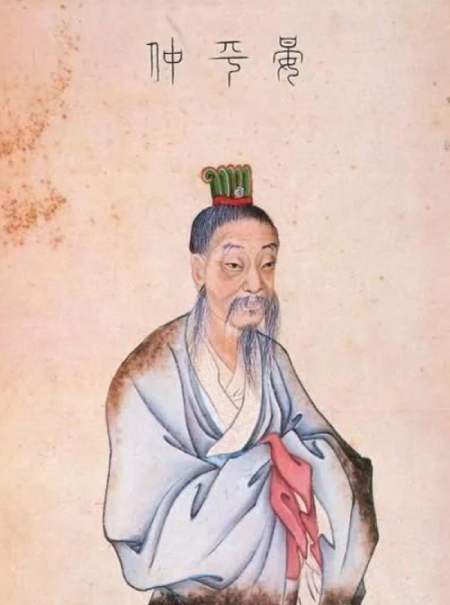
ยั่น อิง

ยั่น อิง (; ราว 578–500 ปีก่อนคริสตกาล)Yuri Pines, "Foundations of Confucian Thought", 2002:330 courtesy name|ชื่อรองว่า จ้ง (仲) เมื่อเสียชีวิตแล้วได้รับชื่อ ผิง (平) บางทีเรียก ผิง จ้ง (平仲) โดยทั่วไปเรียก ยั่นจื่อ (晏子) เป็นขุนนางแห่งรัฐฉี (齐国) ของจีนโบราณในยุควสันตสารท เป็นปรัชญาเมธีและนักการเมืองที่ประสบความสำเร็จ ได้รับการพรรณนาว่า เป็น "ผู้มีความคิดสร้างสรรค์ที่สุดแห่งยุควสันตสารท"Yuri Pines, "Foundations of Confucian Thought", 2002:160
เชื่อกันว่า เอกสาร "ยั่นจื่อชุนชิว" (晏子春秋) เป็นผลงานของเขาและได้รับการตั้งชื่อตามเขา
==ชีวิต==
===ภาพรวม===
ยั่น อิิง เป็นบุตรของยั่น โร่ว (晏弱) ขุนนางแห่งรัฐฉี และสืบตำแหน่งบิดาเมื่อ 556 ปีก่อนคริสตกาลหลังการมรณะของบิดา เชื่อกันว่า ยั่น อิง มีรูปร่างเตี้ยอัปลักษณ์ แต่มีวาทศิลป์และไหวพริบเป็นเลิศ จึงได้รับการส่งไปเป็นทูตยังรัฐต่าง ๆ เขารับราชการกว่า 40 ปีในฐานะเสนาบดีและที่ปรึกษาของกง (公) สามคนแห่งรัฐฉี คือ ฉีหลิงกง (齊靈公), ฉีโฮ่วจฺวังกง (齊後莊公), และฉีจิ่งกง (齊景公)
===การเสียชีวิตของฉีโฮ่วจฺวังกง===
ในเดือนห้า 548 ปีก่อนคริสตกาล ฉีโฮ่วจฺวังกงถูกกล่าวหาว่า เป็นชู้กับทง เจียน (通姦) อนุภริยาของชุย จู้ (崔杼) เสนาบดีแห่งรัฐฉี และถูกคนของชุย จู้ ลอบสังหารโดยใช้ธนูยิงตกกำแพงตาย ครั้นยั่น อิง ทราบข่าวมรณกรรมของฉีโฮ่วจฺวังกง จึงบุกเข้าไปในจวนของชุย จู้ เมื่อเห็นศพของฉีโฮ่วจฺวังกง ยั่น อิง ก็ถอดหมวกออกตีอกชกตัวร่ำไห้อย่างหนักก่อนลุกจากไป ยังความตกตะลึงแก่ผู้คนโดยรอบ คนของชุย จู้ จะตามไปฆ่ายั่น อิง แต่ชุย จู้ ห้ามไว้ เพราะการฆ่ายั่น อิง รังแต่จะทำให้ผู้คนโกรธแค้น หลังจากนั้น ชุย จู้ บีบให้ขุนนางทั้งปวงถวายสัตย์ปฏิญาณต่อตน และประกาศว่า ผู้ใดไม่ภักดีต่อตน โทษคือประหารสถานเดียว ยั่น อิง ไม่ทำตาม แต่ชุย จู้ มิอาจกระทำอันใดต่อเขาได้ เพราะประชาชนหนุนเขาอยู่ ครั้นแล้ว ชุย จู้ ยกลูกพี่ลูกน้องของฉีโฮ่วจฺวังกงขึ้นเป็นเจ้ารัฐฉินคนใหม่ คือ ฉีจิ่งกง แล้วฉีจิ่งกงก็ตั้งชุย จู้ เป็นอำมาตย์ขวา (右史) และตั้งชิ่ง เฟิง (慶封) เป็นเสนาซ้าย (左徒) ชุย จู้ ยังไม่ละความพยายามเอาชนะใจยั่น อิง โดยมอบครัวเรือนกว่า 60 หลังในเป่ย์เตี้ยน (北电) และปริมณฑล ให้แก่เขา แต่เขาไม่รับChunqiu Zuo Zhuan, Chapter Duke Xiang of Lu, 28th year, 11th month
===การเป็นทูตที่รัฐฉู่===
ต่อมา ยั่น อิง ได้รับแต่งตั้งเป็นทูตไปรัฐฉู่ (楚国) กษัตริย์รัฐฉู่ คือ พระเจ้าฉู่หลิง (楚靈王) ทราบว่า เขาตัวเตี้ย และต้องการหมิ่นเกียรติเขา จึงสั่งให้ทำ "ช่องหมาลอด" ไว้ที่กำแพงเมืองสำหรับให้เขาผ่านเข้ามาในรัฐฉู่ เขากล่าวว่า "ถ้าข้าเป็นทูตไปเมืองหมา ให้ข้าผ่านแดนเข้าไปทางประตูหมาก็ได้อยู่ ครั้งนี้ ให้ข้าเป็นทูตมาเมืองฉู่ จะให้เข้าประตูนี้ไม่สมควรเลย" (我若是出使狗國，那我便會走狗門進國，今天我是要出使楚國的，那我便不該走這個門。)
เมื่อเขาเข้าเฝ้า พระเจ้าฉู่หลิงตรัสว่า "เมืองฉีสิ้นไร้คนดีมีฝืมือเสียแล้วกระมัง เหตุใดจึงส่งเจ้าเป็นทูตมายังเมืองเรา" (齊國難道沒有賢明的人了嗎？為何讓你作為使臣來到我國？) ยั่น อิง ทูลว่า "หลินจือโบราณ (หลินจือ)|หลินจือแห่งเมืิองฉีมีชุมนุมชนกว่า 300 แห่ง ไพร่บ้านพลเมืองเพียงยกแขนเสื้อขึ้นก็จะบดบังตะวันจนมืดมิดไป แค่สะบัดกายเหงื่อไคลก็จะกระเซ็นสายดั่งห่าฝน ผู้คนต่างสัญจรไปมาบ่าเบียดบ่า จะเดินเหินยามใด เท้าหนึ่งยกขึ้นจากพื้น ก็มีเท้าหนึ่งก็ย่ำลงต่อทันที ไฉนจะไร้ผู้คนเล่า" (齊國的臨淄有三百閭（古代一閭為25戶），城民只要把袖子抬起足以遮蔽太陽，把身上的汗水灑下有如下雨，人們走動時肩得挨在一起，每移開一隻腳便又有另一隻腳踏上，怎麼會沒有人？) พระเจ้าฉู่หลิงจึงว่า "ถ้าเป็นเช่นนั้นจริง เหตุใดจึงเลือกส่งเจ้ามาเป็นทูตที่เมืองฉู่" (那為什麼是選你做為使臣呢？) ยั่น อิง ทูลว่า "เมืองฉีจะส่งข้าหลวงไปเป็นทูต ก็ย่อมตั้งทูตจากข้าหลวงที่เหมาะสมกับแว่นแคว้นแต่ละแห่ง คนดีมีปรีชาย่อมส่งไปเป็นทูตยังแว่นแคว้นที่มีกษัตริย์ผู้ทรงธรรมและปรีชา คนที่ไม่มีความดีและความสามารถมากพอก็จะส่งไปเป็นทูตยังแว่นแคว้นที่กษัตริย์ไม่มีศีลธรรมมากพอ อิง คำเรียกตนเองของยั่น อิง นี้อยู่ในหมู่ข้าราชสำนักเมืองฉี ความรู้ความสามารถนับว่าด้อยกว่าใครเพื่อน ฉะนั้น จึงเหมาะสมจะเป็นทูตมาเมืองฉู่ที่สุดแล้ว" (齊國派遣使臣，都是把一名使臣派到適合他去的國家。賢能的人會被派去出使有賢能君主的國家，不夠賢能的人就被派去出使無品德君王的國家，嬰在齊國臣子之中，能力是最差的，所以被認為最適合出使楚國。) คำกราบทูลของเขาทำให้ท้องพระโรงนิ่งอึ้งไปชั่วขณะTranslated from Yanzi chunqiu, Chapter 9.
===การศึกกับรัฐจิ้น===
เมื่อเข้าสู่กลางยุควสันตสารท รัฐจิ้น (晋国) ซึ่งมีอำนาจมาก ประสงค์จะโจมตีรัฐฉี จึงส่งฟ่าน เจา (范昭) มาเป็นทูตยังรัฐฉีเพื่อประเมินสถานการณ์ ฉีจิ่งกงให้จัดเลี้ยงต้อนรับฟ่าน เจา เมื่อร่วมงานได้สักพัก ฟ่าน เจา แสร้งเมา และขอถ้วยเหล้าใบใหม่ ฉีจิ่งกงสั่งให้พนักงานรินสุราในถ้วยของตนให้ฟ่าน เจา ดื่มแทนเป็นทางไมตรี ฟ่าน เจา ดื่มแล้วคืนถ้วยกลับไปให้ฉีจิ่งกงใช้ต่อ การใช้ถ้วยสุราต่อจากผู้อื่นถือเป็นการผิดมรรยาทอย่างร้ายแรง ที่ฟ่าน เจา ทำเช่นนั้นเพื่อดูปฏิกิริยาของชาวรัฐฉี ยั่น อิง สังเกตเห็นจึงเรียกพนักงานมาเปลี่ยนถ้วยให้ฉีจิ่งกง ครั้นฟ่าน เจา กลับไปรัฐจิ้นก็รายงานเรื่องดังกล่าวให้ผู้บังคับบัญชาฟังและเสนอความเห็นว่า ยังไม่ถึงเวลาโจมตีรัฐฉี เพราะยังมีคนปราดเปรื่องอยู่มาก ดังนั้น รัฐจิ้นจึงยังไม่เปิดศึกกับรัฐฉี เหตุการณ์นี้เป็นที่มาของสำนวนจีนว่า "เจ๋อชงจฺวินจู่" (折冲樽俎) แปลว่า เผด็จศึกด้วยถ้วยเหล้า， retrieved on June 30, 2016
===การเสียชีวิต===
เมื่อยั่น อิง เสียชีวิตแล้ว ศพของเขาฝังไว้ที่จือปั๋ว (淄博) ในชานตง (山东) ก่อนตายเขาเขียนจดหมายปิดผนึกแล้วสั่งภริยาว่า ให้เปิดอ่านเมื่อบุตรโตขึ้น จดหมายนั้นว่า "อย่าใช้แพรพรรณหมดเปลือง หมดเปลืองแล้วจะไม่มีอะไรใช้สวมใส่ อย่าใช้ม้าวัวหมดเปลือง หมดเปลืองแล้วจะไม่มีอะไรใช้ชักจูง อย่าใช้ผู้คนจนหมดเปลือง หมดเปลืองแล้วจะไม่มีใครไว้ใช้ในราชการ อย่าให้บ้านเมืองหมดตัว หมดตัวแล้วจะไม่มีอะไรใช้ดำเนินการตามคำสั่งทางการ" (布帛不可以缺少，缺少了就沒有衣服穿的；牛馬不可以缺少，缺少了就沒有拉車的；士不可以缺少，缺少了就沒有官可以任用；國家不可以窮困，窮困了就不可推行政令。)
==อ้างอิง==
Category:ชาวจีนโบราณ
หมวดหมู่:รัฐฉี
หมวดหมู่:บุคคลจากมณฑลชานตง